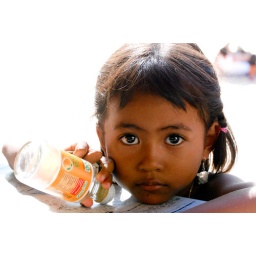
A little girl with a bottle looks at the camera on a beach in Bali, Indonesia.